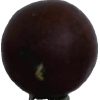
Label: gooseberry